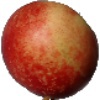
Label: Nectarine 1